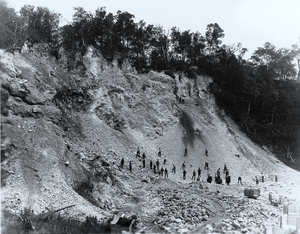
Photographie, Great Northern Plaster Mining Co., Chéticamp, Cap-Breton, N.-É., vers 1914, Wm. Notman &amp
Chéticamp est une localité et le district numéro 1 de la municipalité du comté d'Inverness, située sur la côte occidentale de l’île du Cap-Breton en Nouvelle-Écosse. Elle forme avec Saint-Joseph-du-Moine et Margaree la région francophone et acadienne du comté. Ses habitants sont les Chéticantins ou parfois Chéticantains.
Chéticamp est une localité et le district numéro 1 de la municipalité du comté d'Inverness, située sur la côte occidentale de l’île du Cap-Breton en Nouvelle-Écosse. Elle forme avec Saint-Joseph-du-Moine et Margaree la région francophone et acadienne du comté. Ses habitants sont les Chéticantins ou parfois Chéticantains.